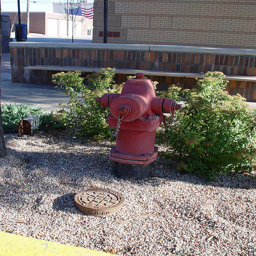
A red fire hydrant sits off the side of the road beside a building.
A red fire hydrant sitting next to a green bush.
A red fire hydrant in the crushed stone near two bushes.
A red fire hydrant near some bushes on the street
A red fire hydrant sits next to some little bushes and the sidewalk.